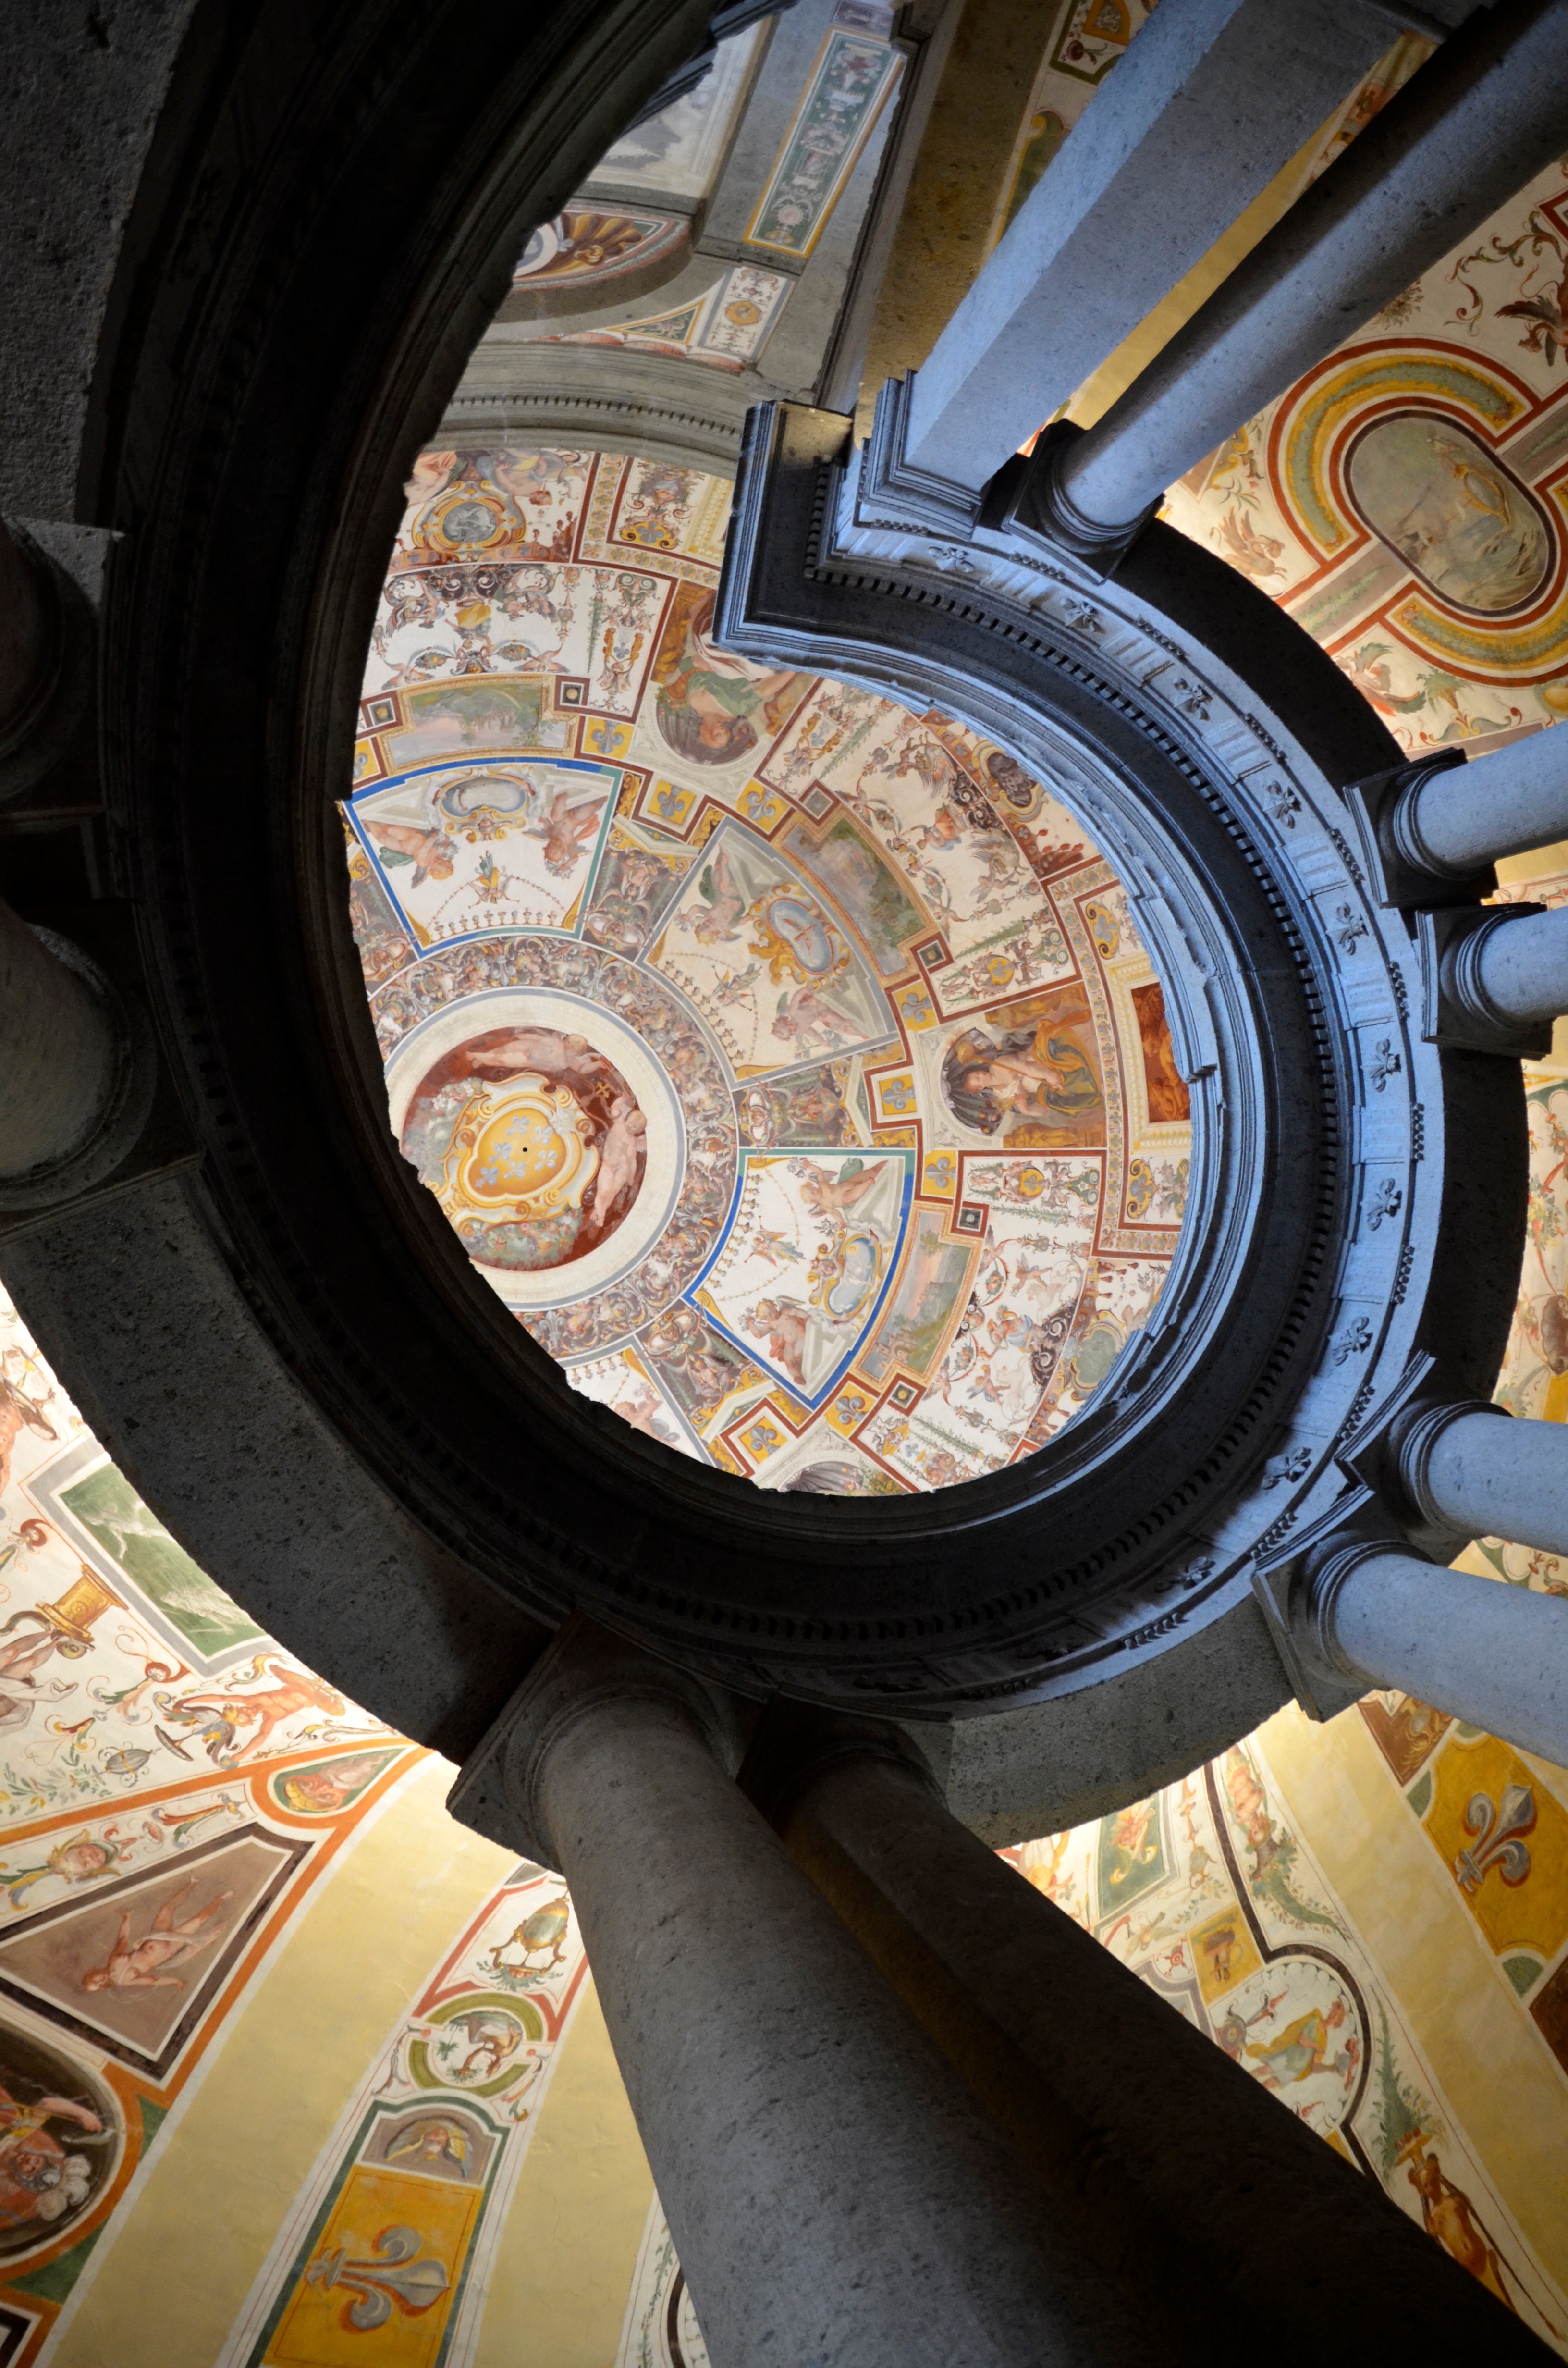
wheel, window, glass, vehicle, circle, art, shape